Oliver Gould Jennings

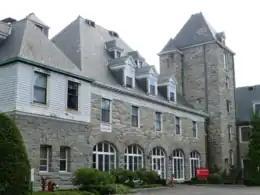
Mailands in Fairfield, Connecticut

In 1896, he married Mary Dows Brewster (1871–1964), daughter of industrialist Benjamin Brewster and Elmina Hersey Dows. Together, they had two children: